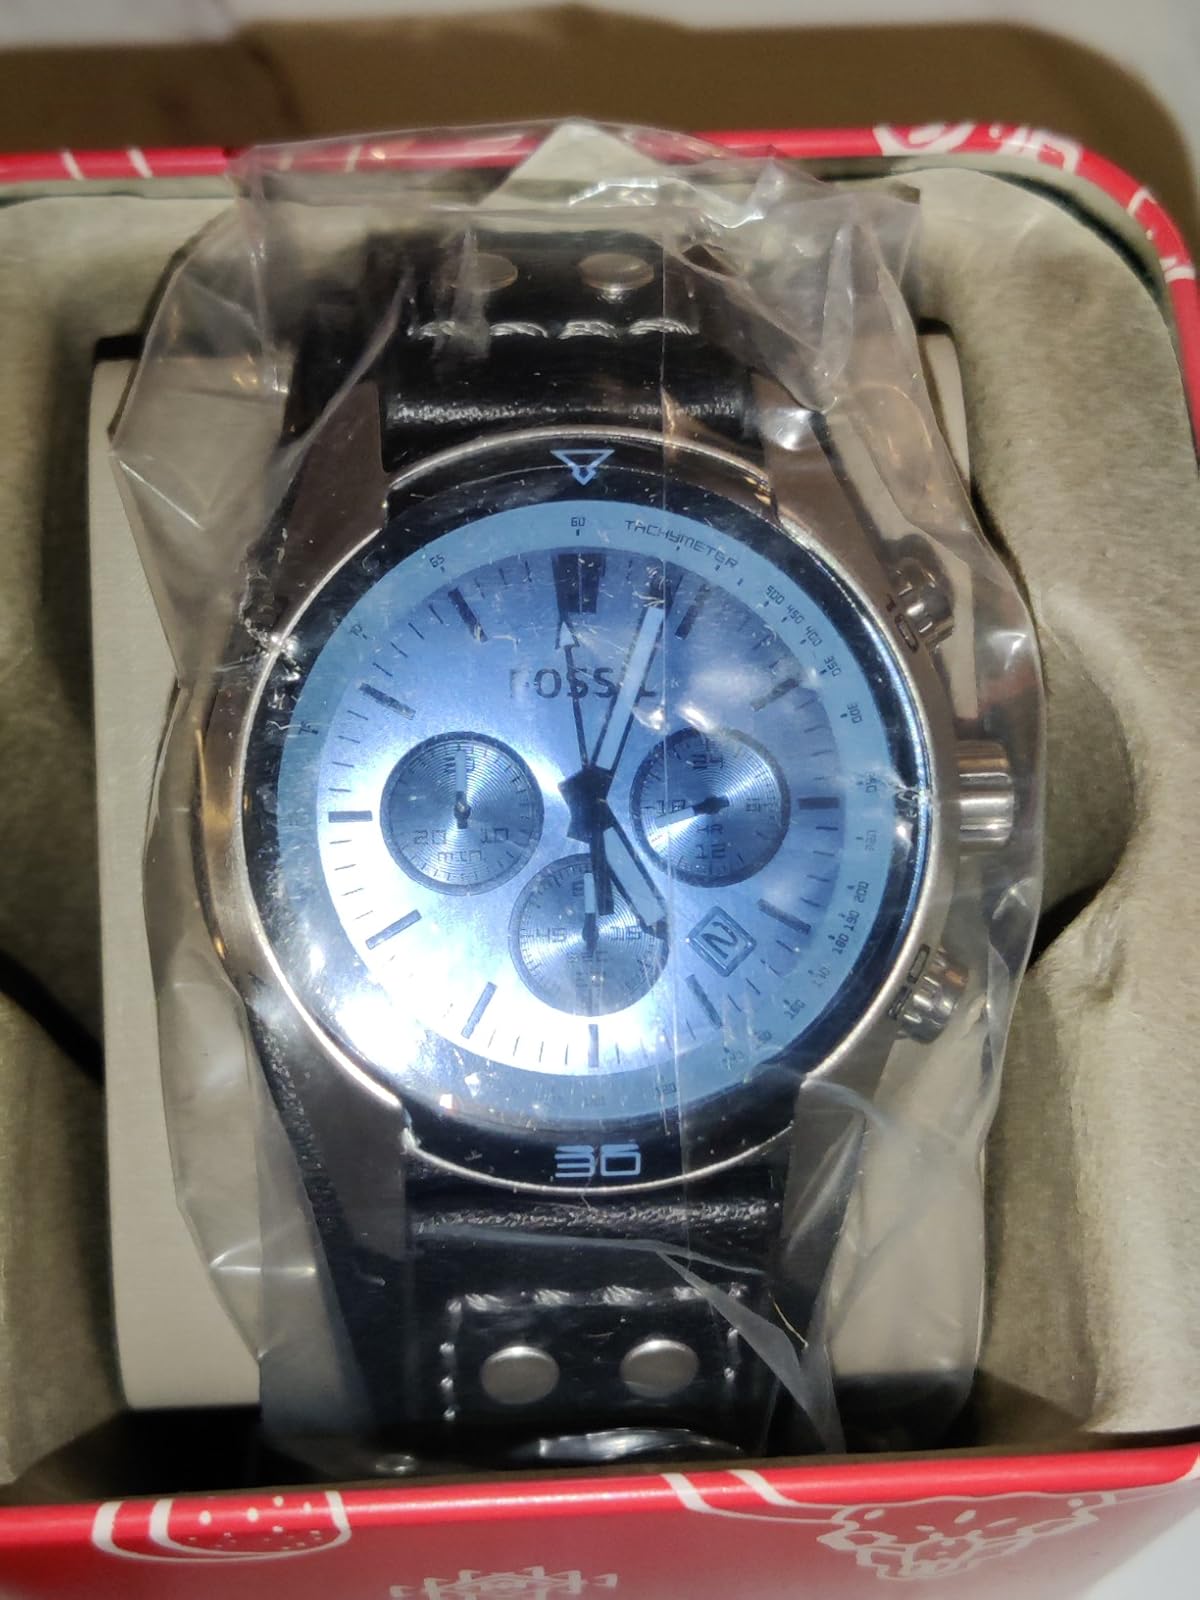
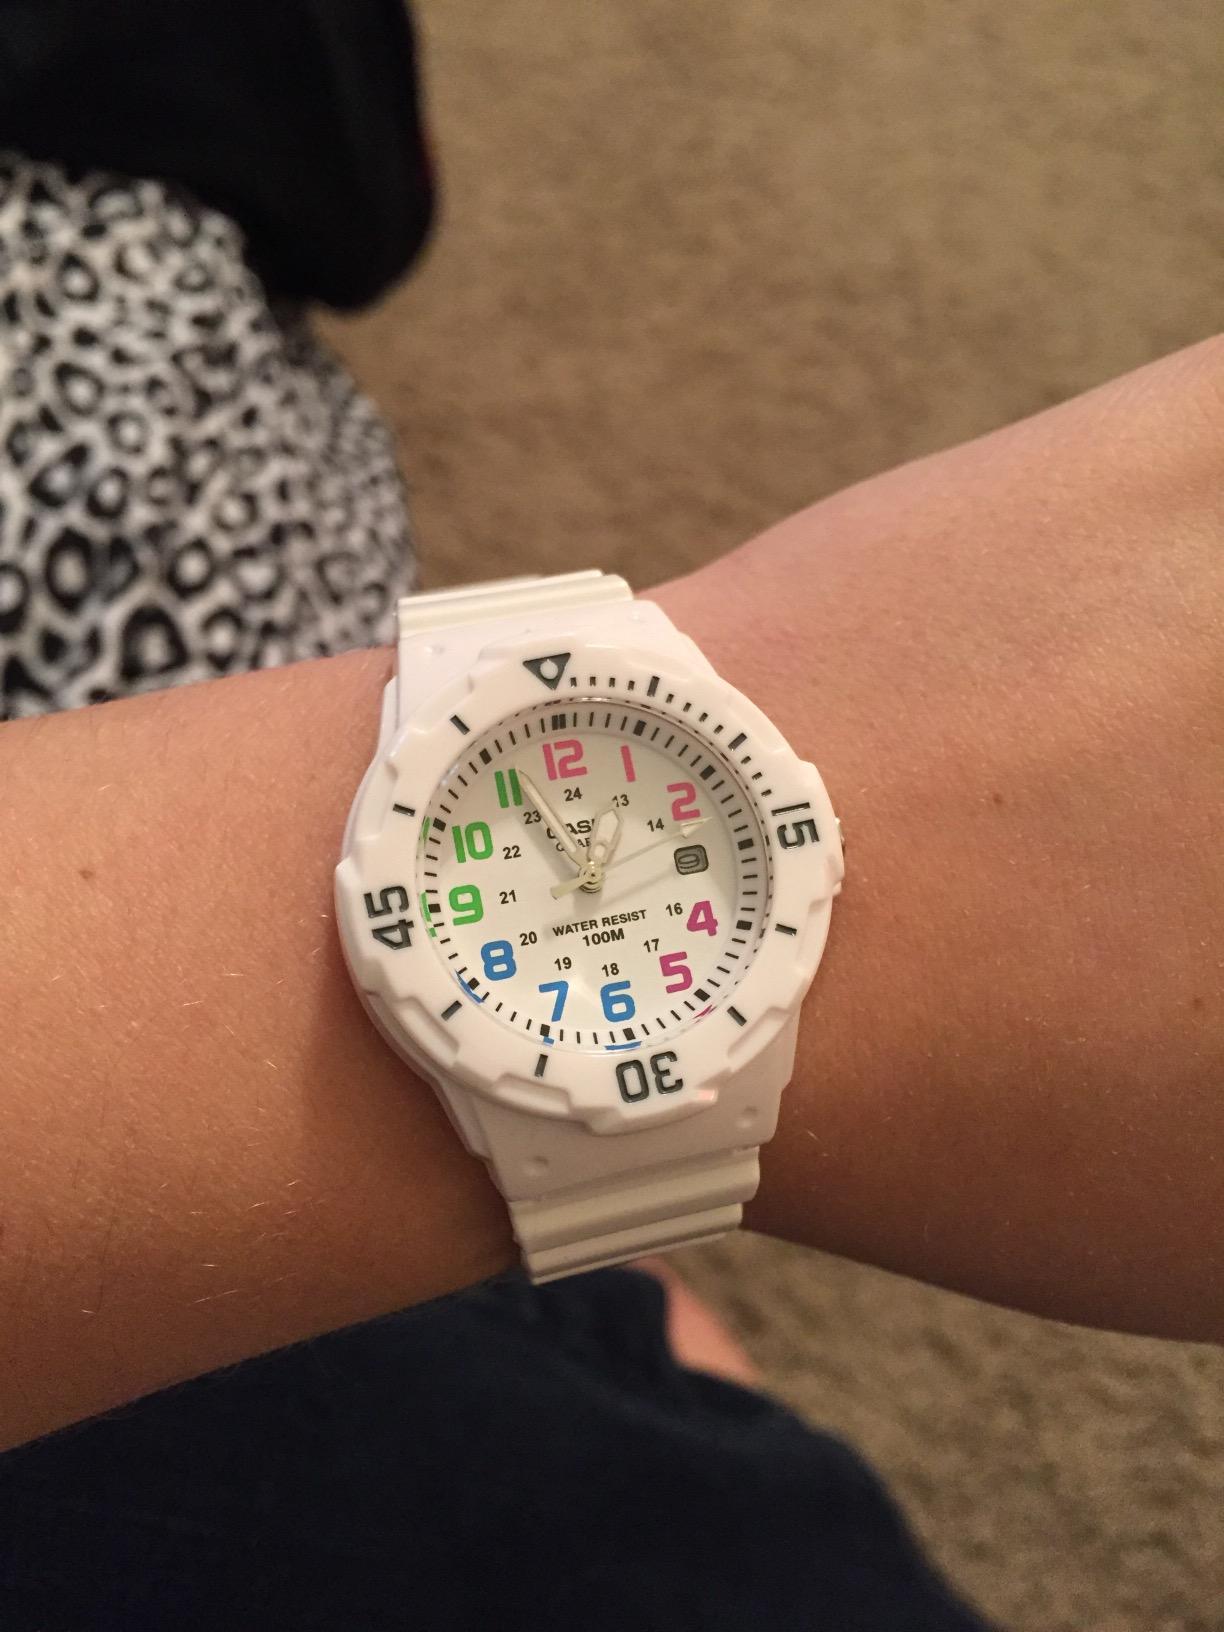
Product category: accessories_watch
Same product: no